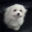
Label: dog